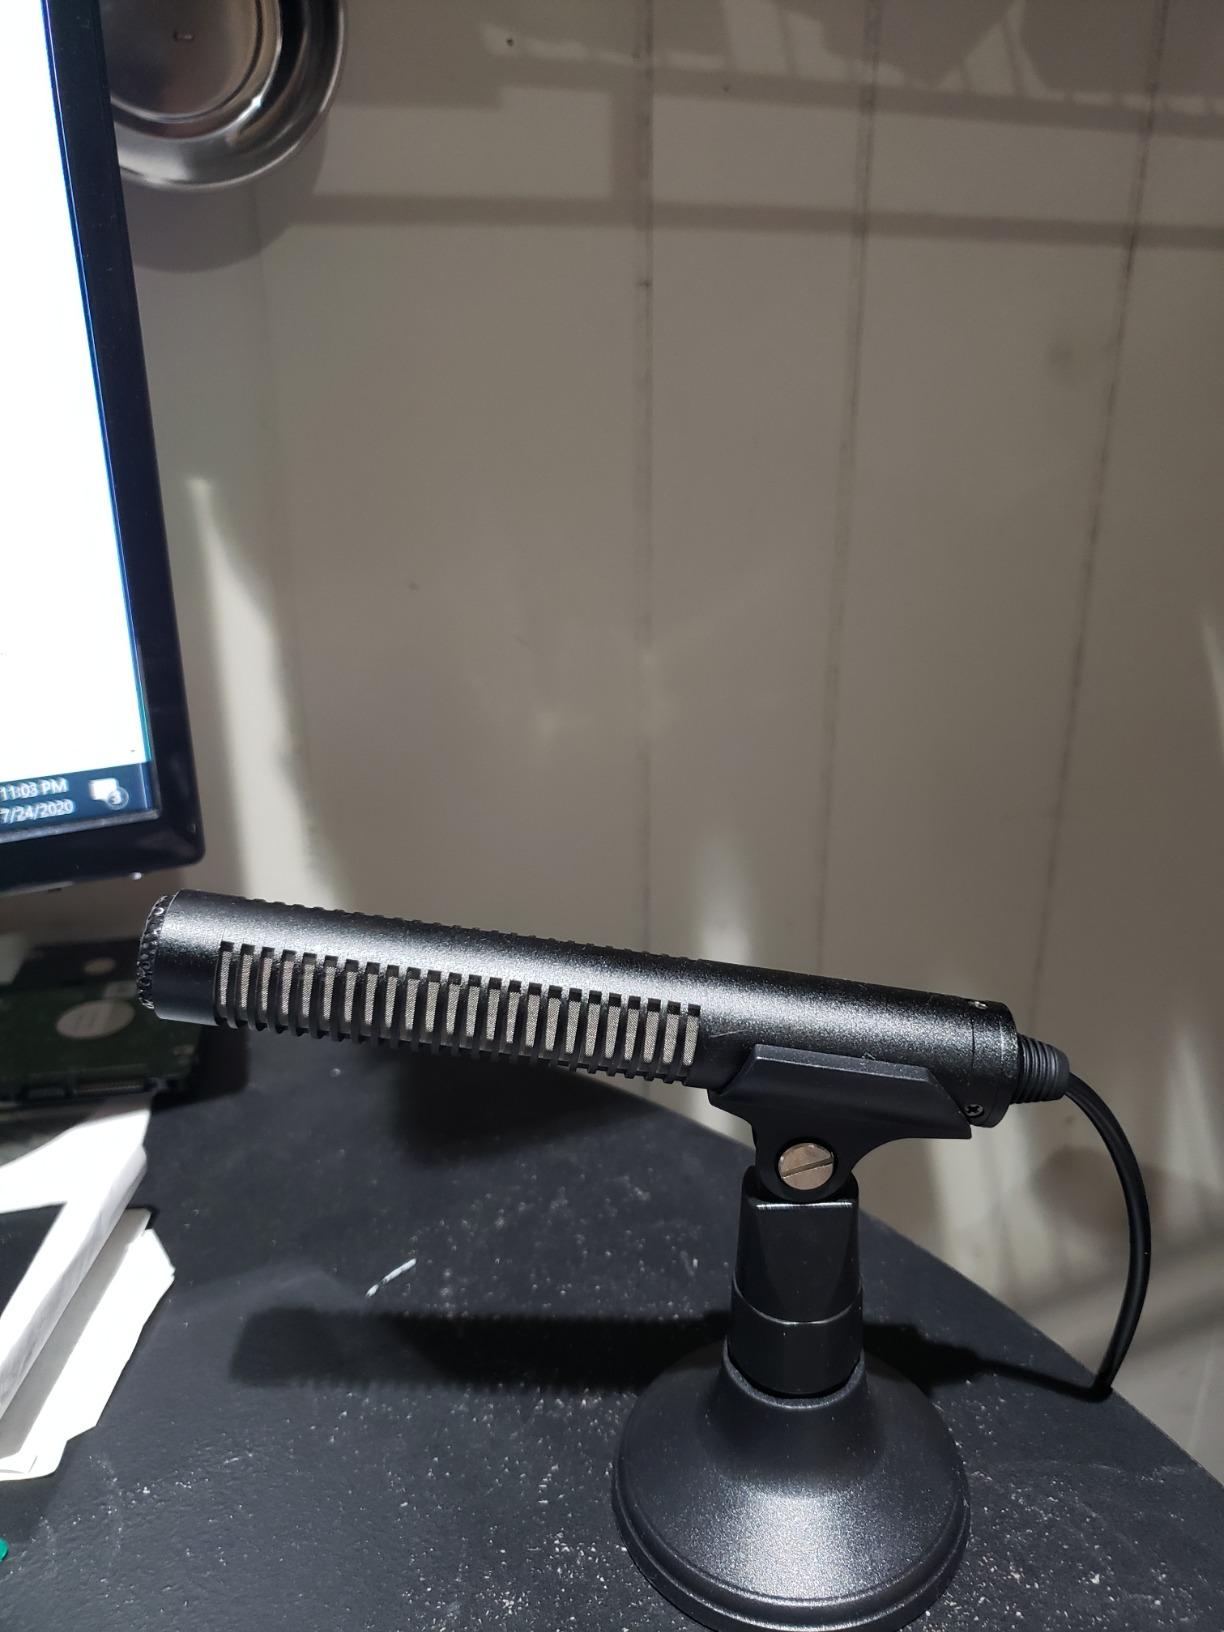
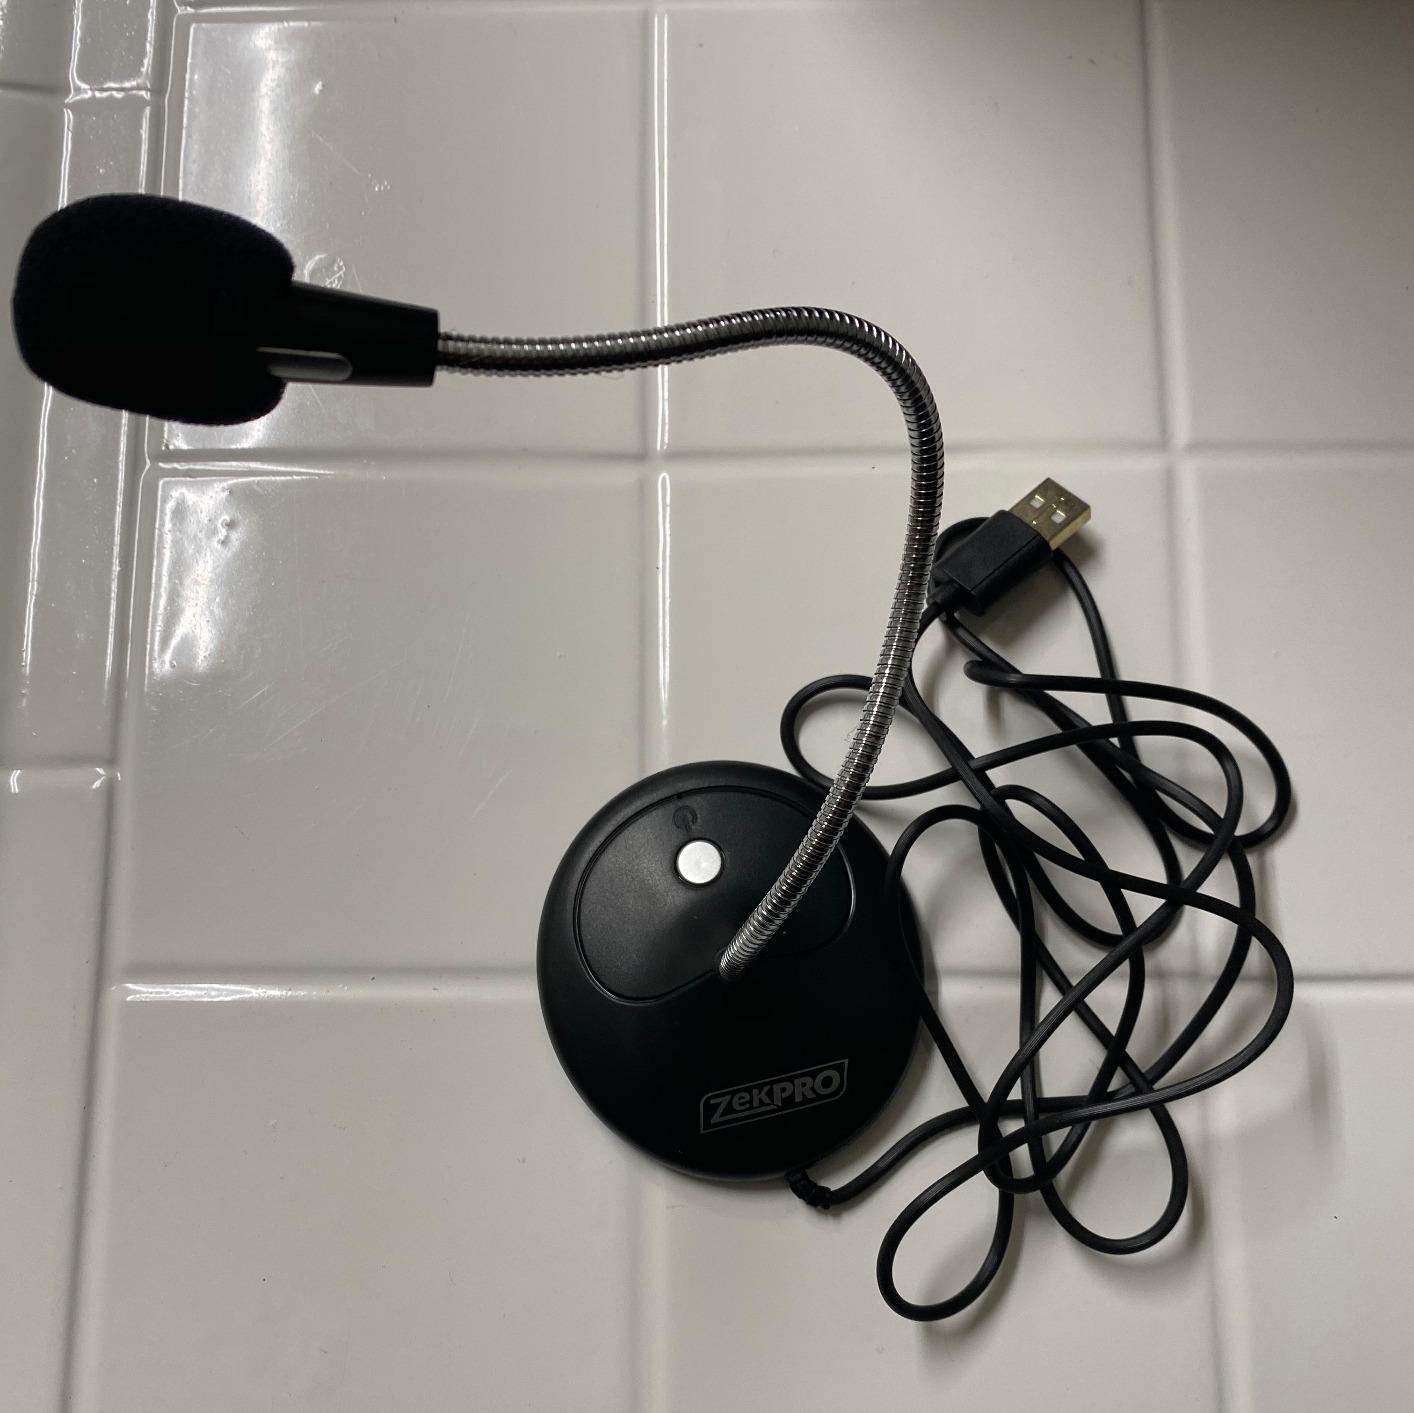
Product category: microphone
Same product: no